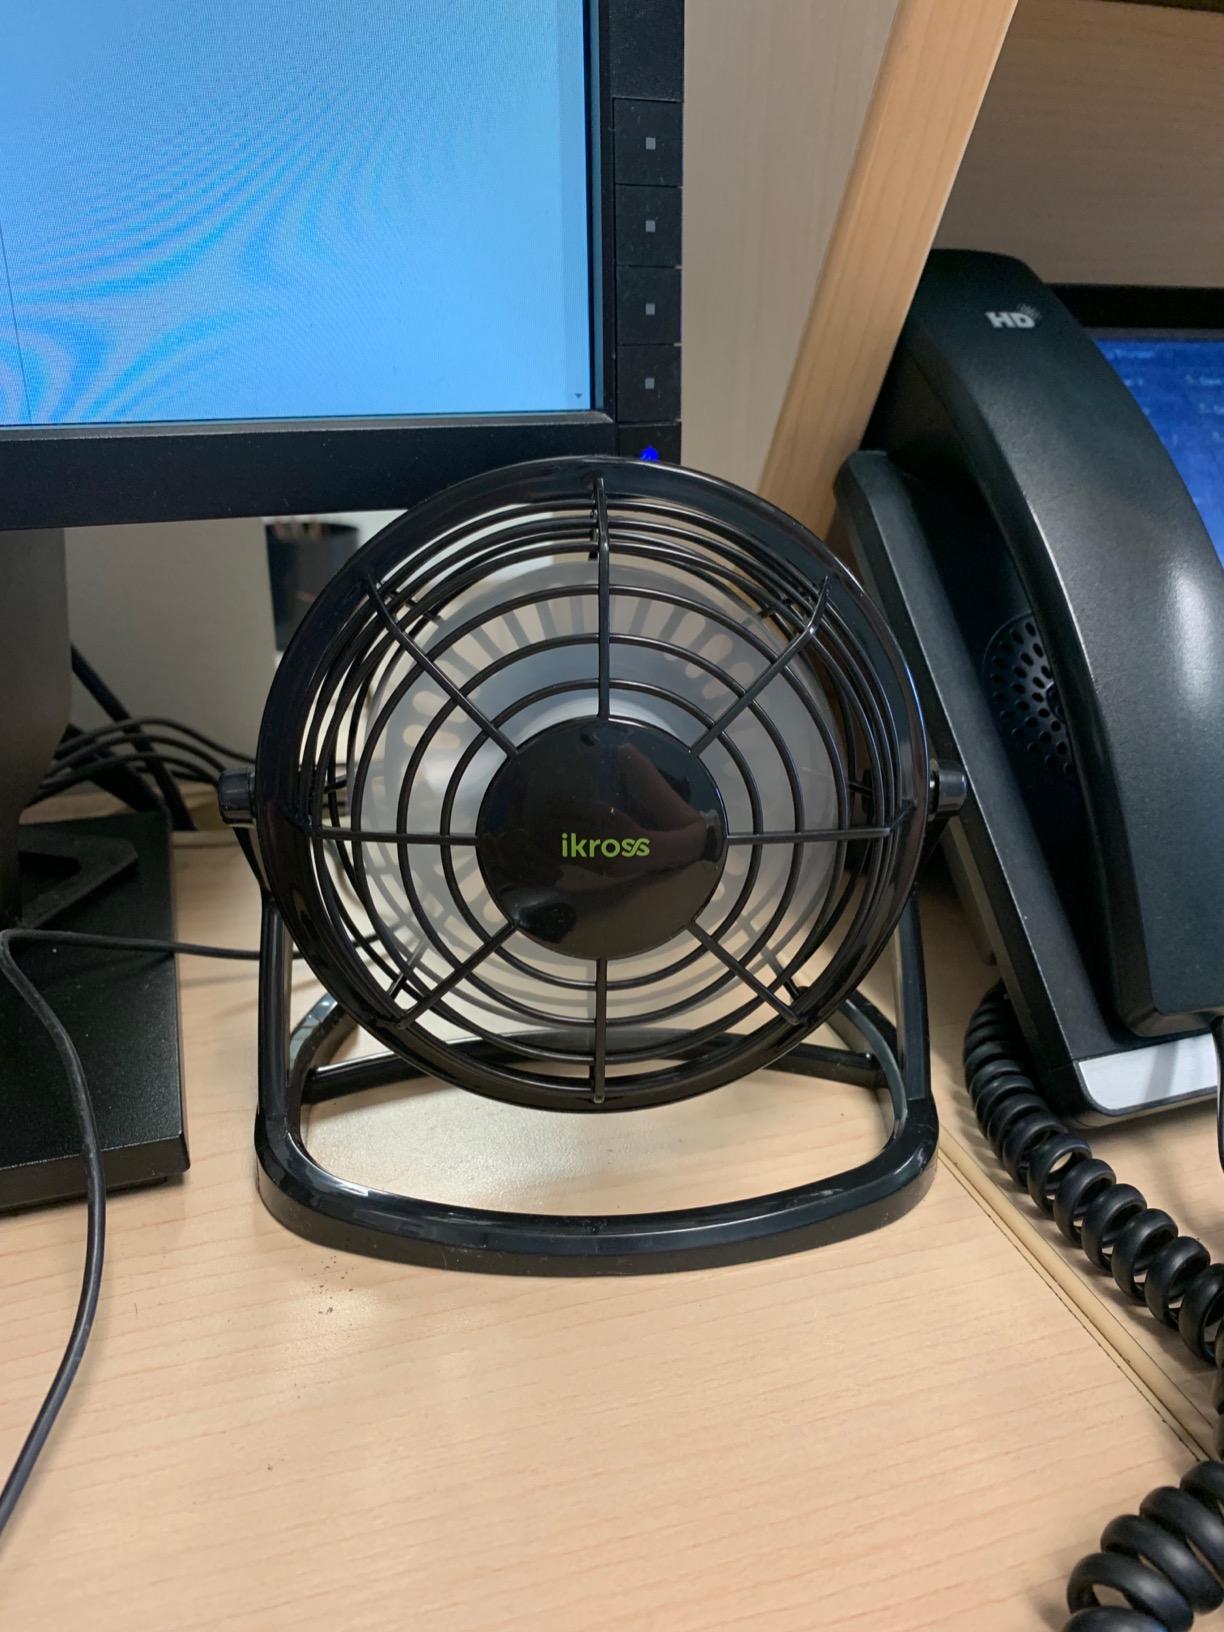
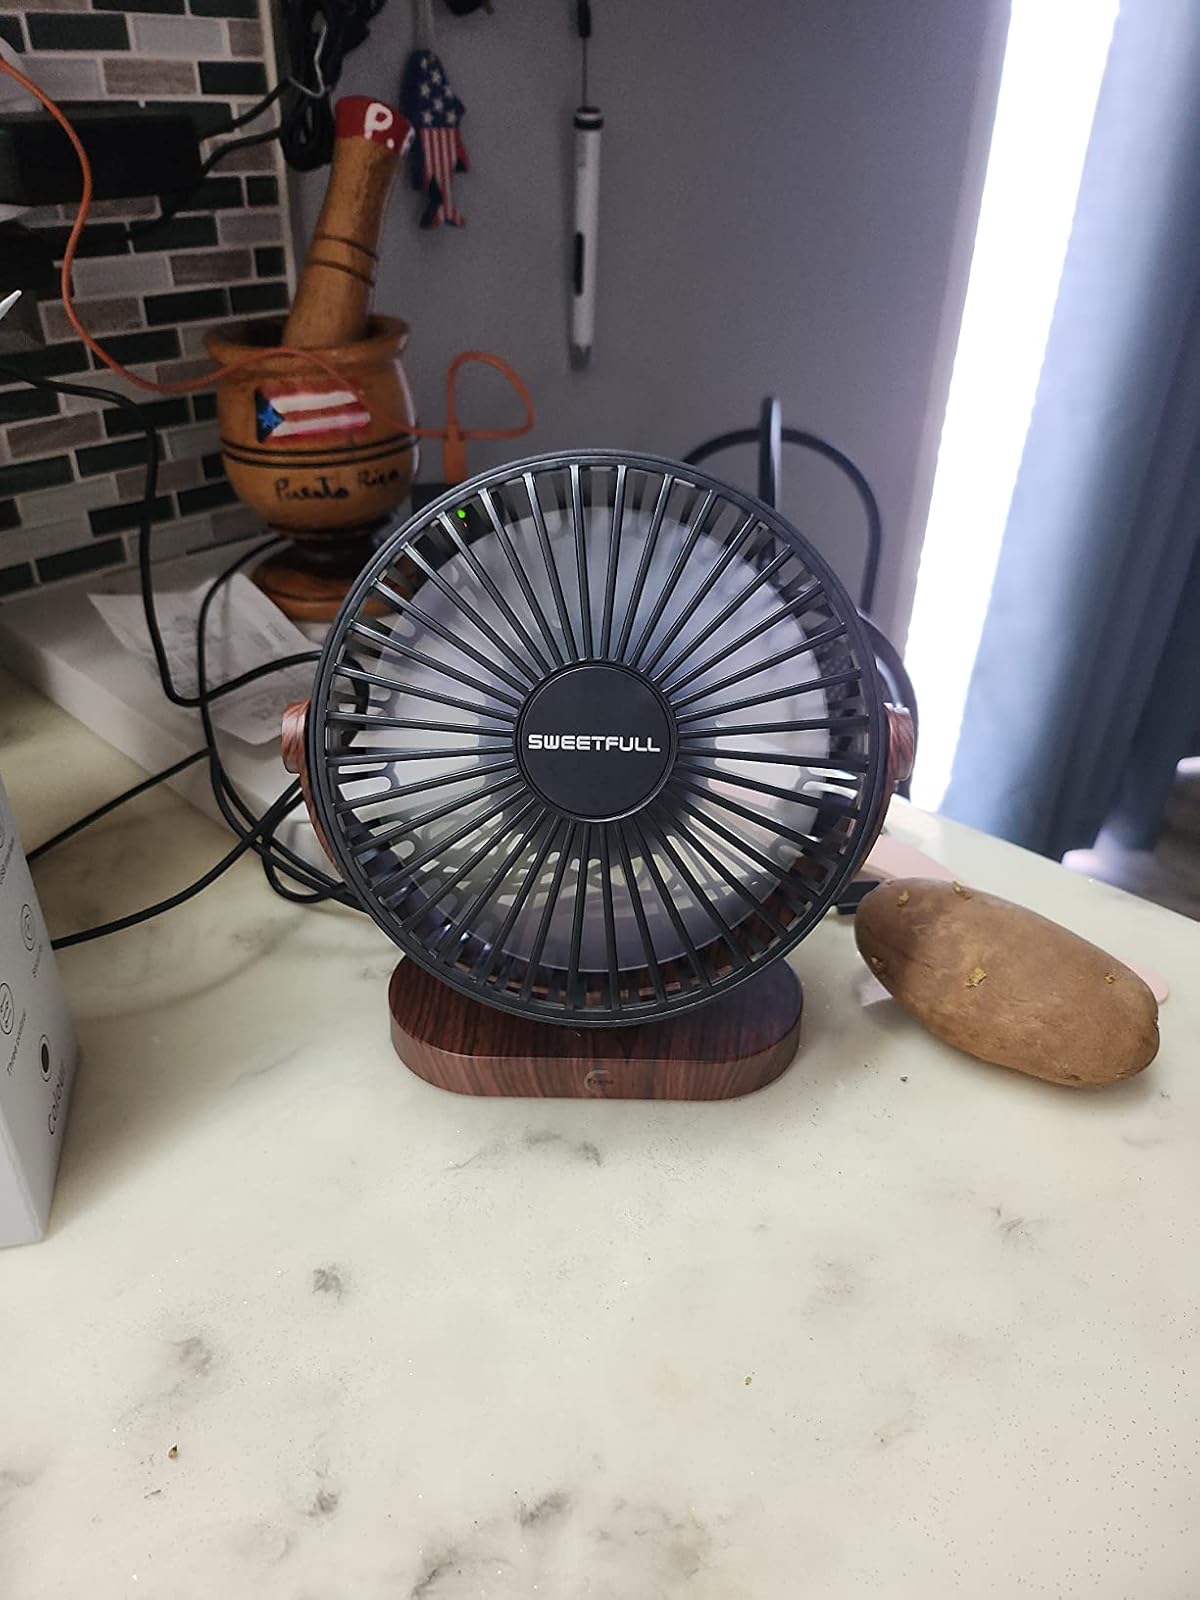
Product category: fan
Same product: no